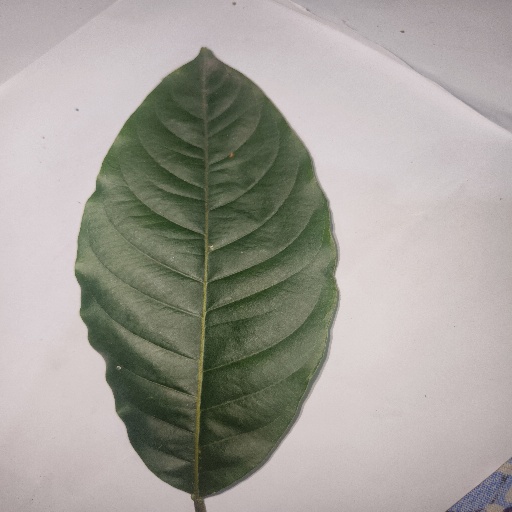
Species: HariTaki
Leaf condition: Healthy Leaf